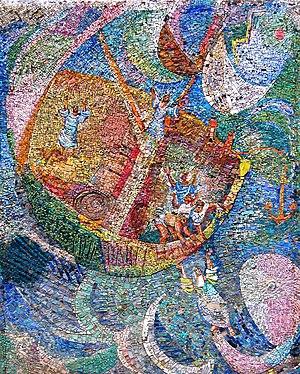
La rue Bialik est une rue dans le centre historique de Tel Aviv qui regroupe un nombre important de petits immeubles de style Bauhaus des années 1930-1940.